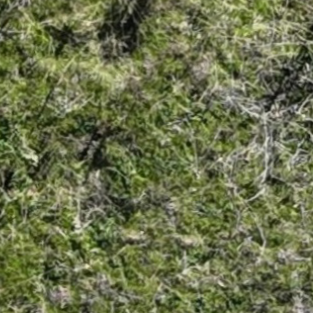
Month: october